Biofuel in Australia

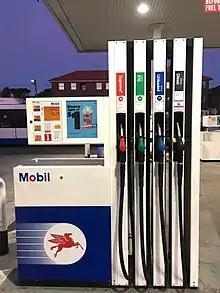
Petrol station pump in Sydney selling E10 fuel (green handle)

The Fuel Standard (Biodiesel) Determination 2003 for Australia defines biodiesel as 'a diesel fuel obtained by esterification of oil derived from plants or animals.